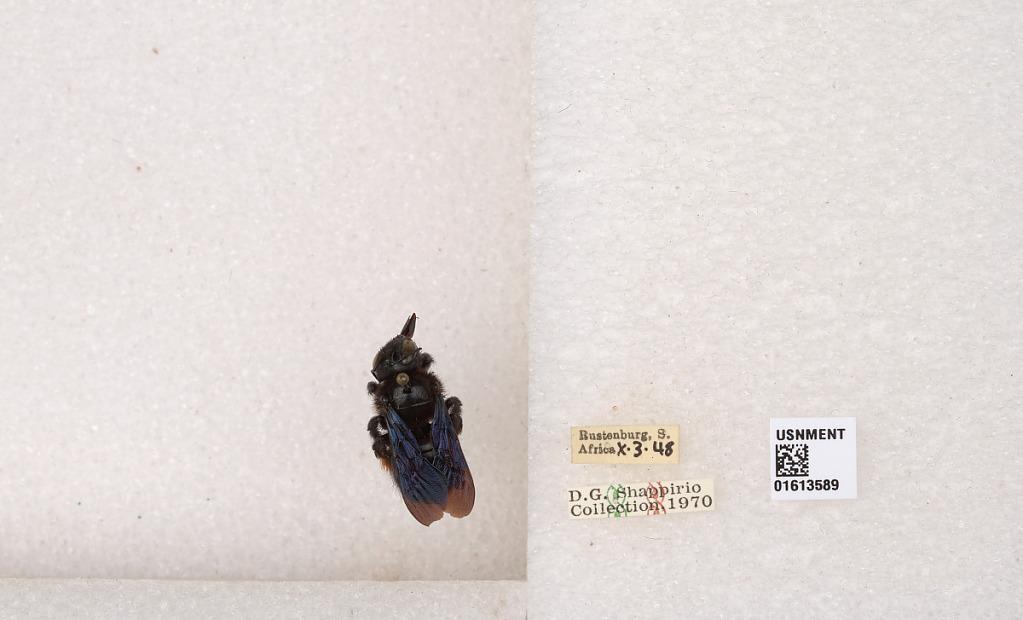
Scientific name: Xylocopa
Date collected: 1948-10-3
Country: South Africa
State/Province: North-West
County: Bojanala Platinum
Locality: Rustenburg